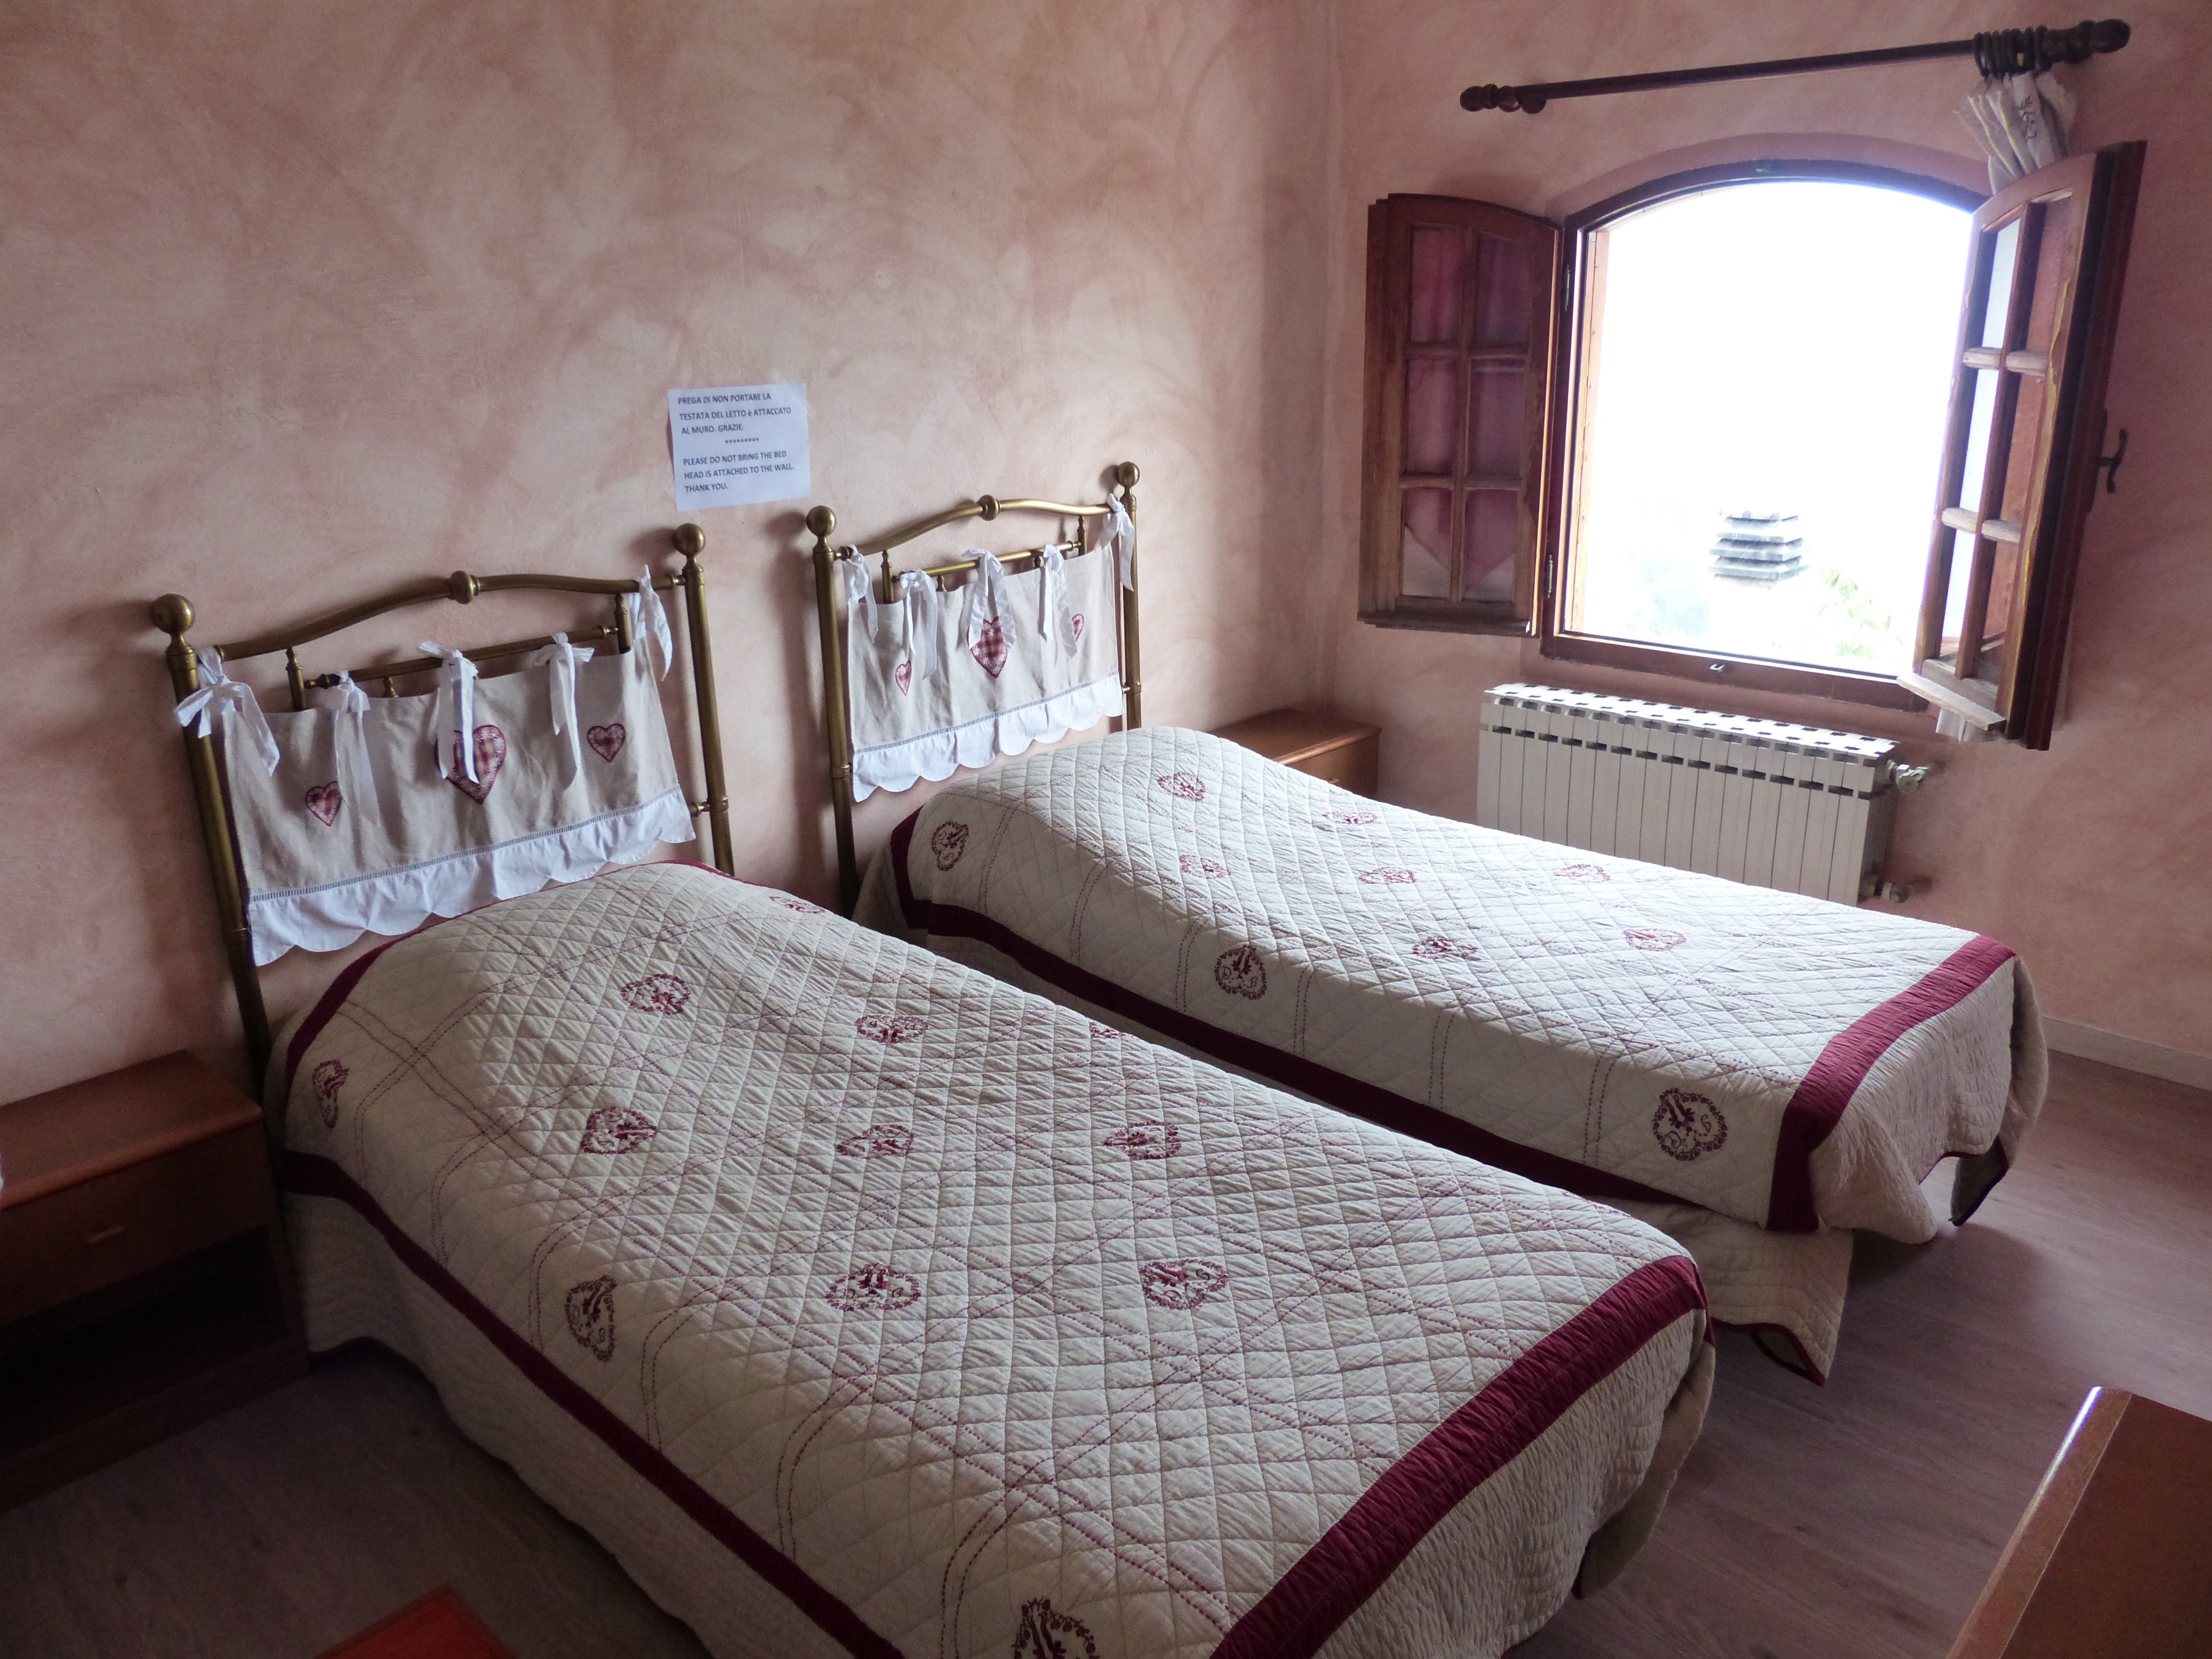
window, cottage, clean, romantic, property, furniture, room, bedroom, blanket, interior design, sleep, hotel, bed, duvet, hell, estate, stay, pension, suite, neat, double bed, bedspread, bed sheet, bed frame